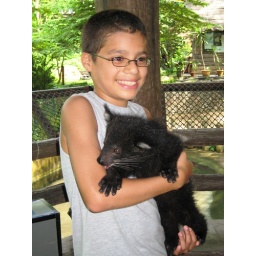
joseph with the bear cat in kaewkieaw